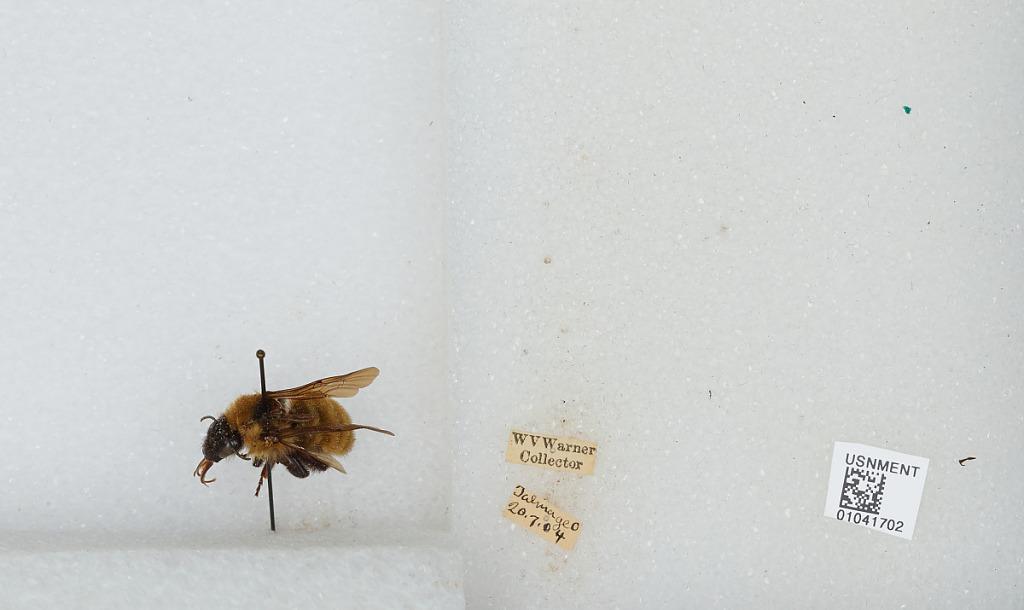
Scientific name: Bombus sp.
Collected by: W. Warner
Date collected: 1904-7-20
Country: United States
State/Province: Ohio
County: Summit
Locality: Tallmadge
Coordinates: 41.0969, -81.4242